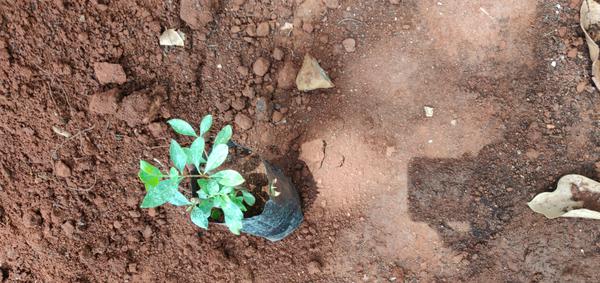
Plant: Henna